Anton Pronk

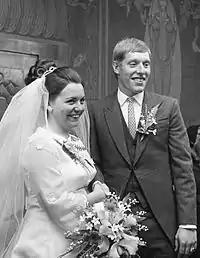
Marjan Meier and Anton Pronk are getting married on 17 November 1969

After retiring as a player, Pronk was appointed as scout at Ajax and Louis van Gaal named him chief scout in 1991 until he retired in 2007. He was honoured by Ajax in 2011 for being member of the club for 60 years and is credited for bringing Jari Litmanen and Zlatan Ibrahimović to the club.